Ovillers-la-Boisselle in World War I

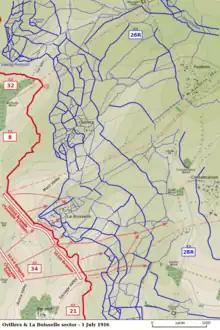
The Ovillers (in upper half) and La Boisselle sectors (in lower half) with the 34th Division attack, 1 July 1916

On the Allied side, the front line from Bécourt to Authuille was held by the British III Corps under Lieutenant-General William Pulteney. In dead ground behind the low ridge between La Boisselle and Albert (see above), field artillery was deployed in rows and the British artillery observers on the ridge had a perfect view of the German front position. The right flank of the III Corps was opposite Fricourt Spur, the centre of the Corps faced La Boisselle Spur (with the village ruins just behind the front line) and the left flank of the Corps was west of Ovillers Spur. Thiepval Spur to the north, opposite the British X Corps, overlooked the ground across which the III Corps divisions must advance.